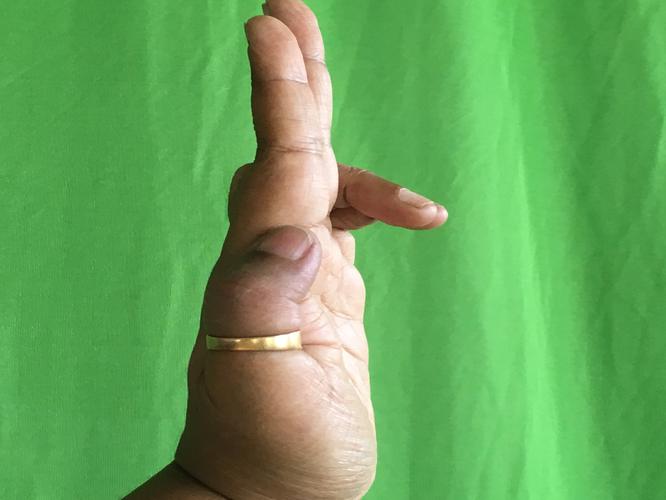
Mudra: Ardhapathaka
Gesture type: single_hand